Pardon My French (collective)

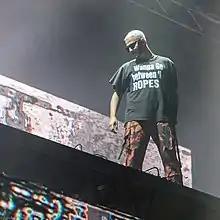
DJ Snake looking down to the crowd

DJ Snake released his 1st album on August 5, 2016 and went platinum in less than a month. He headlined the Olympia in February 2016, then the Zenith on November 25, 2016, and the AccorHotels Arena on February 24, 2018. He says: